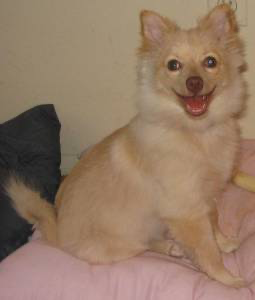
Animal: dog
Breed: pomeranian